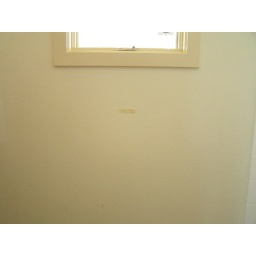
An 18-inch towel bar will be located below the window in the Guest Bath.